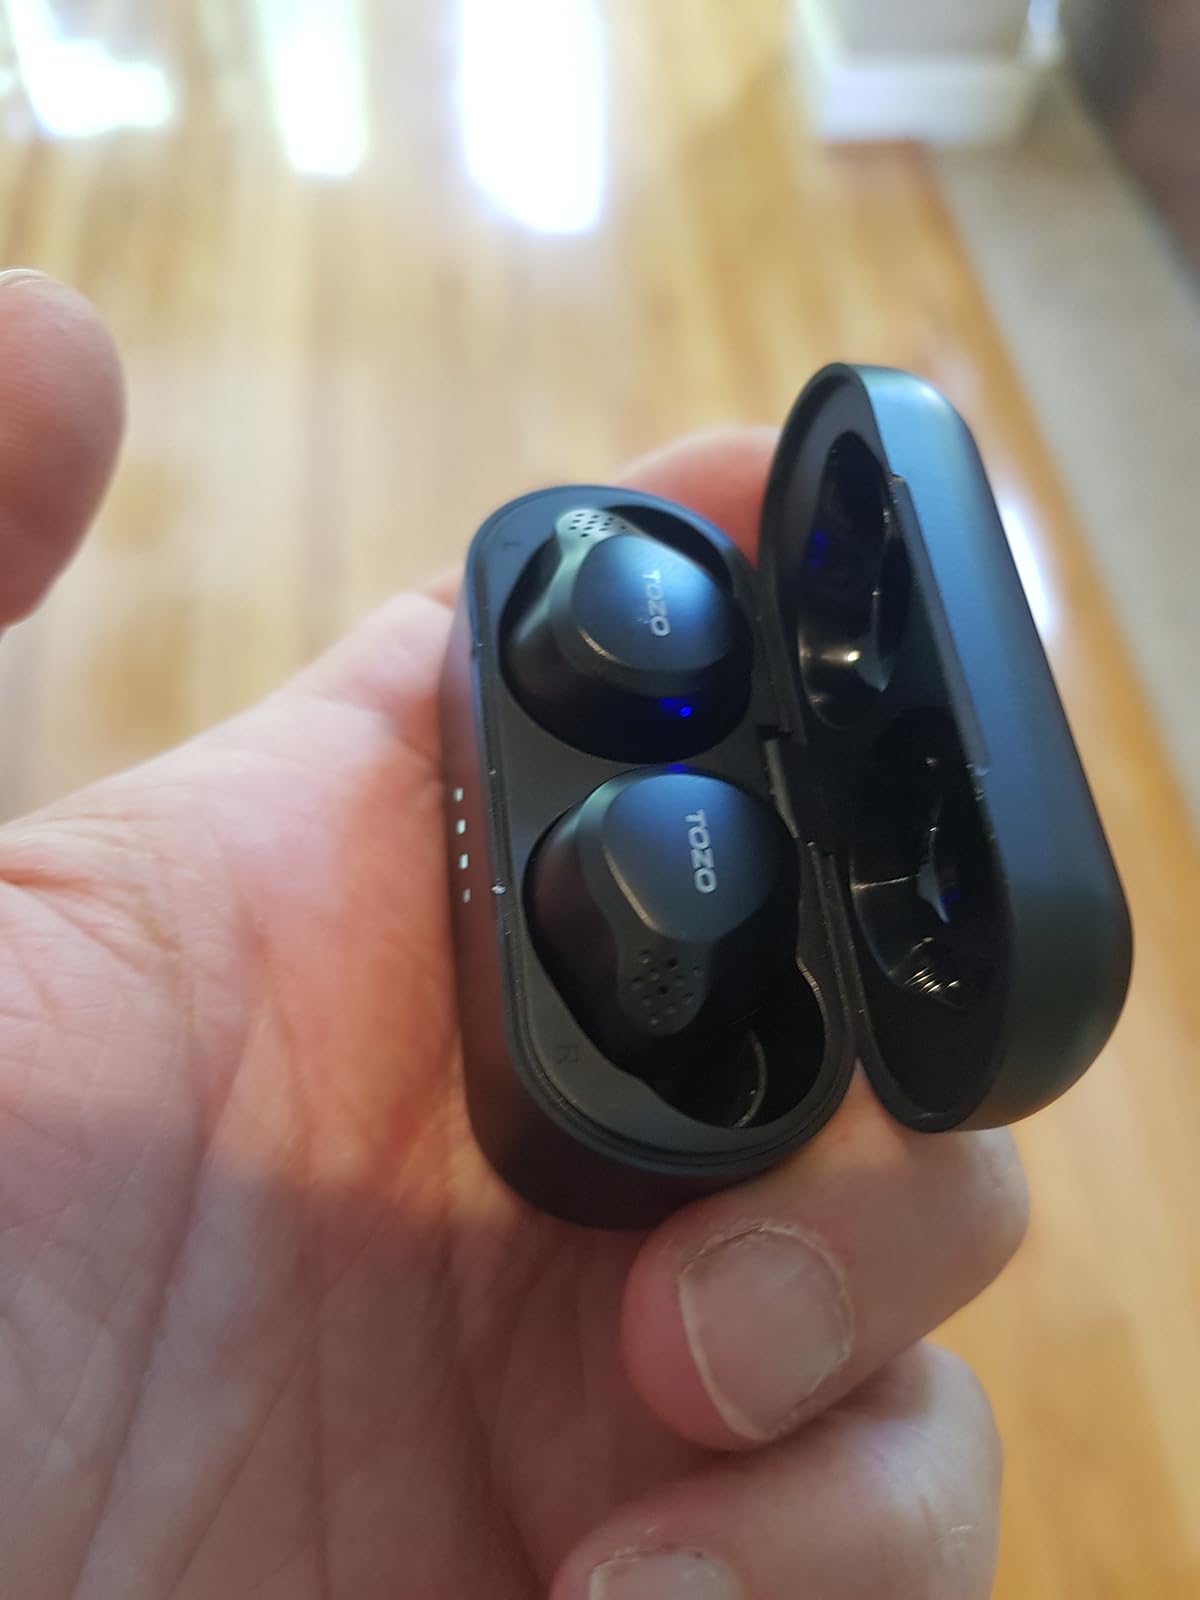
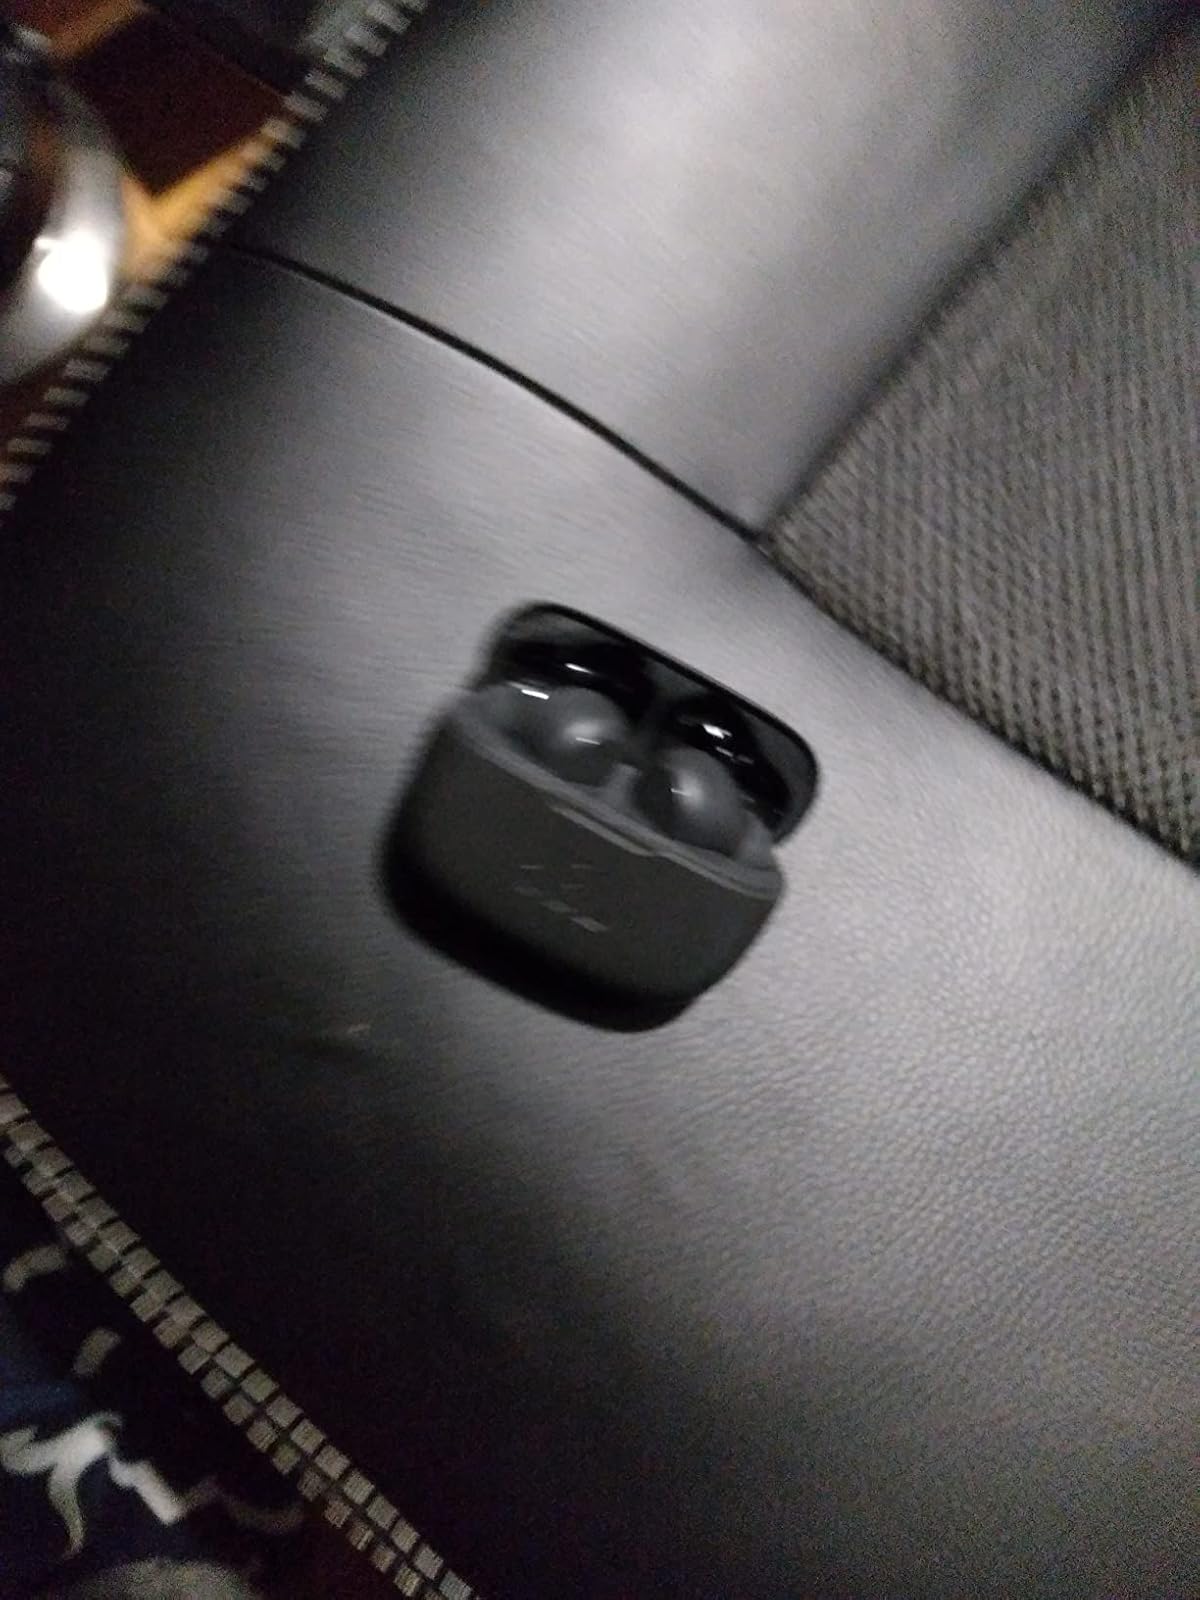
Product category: earbuds
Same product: no